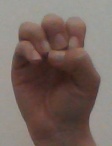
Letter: ha